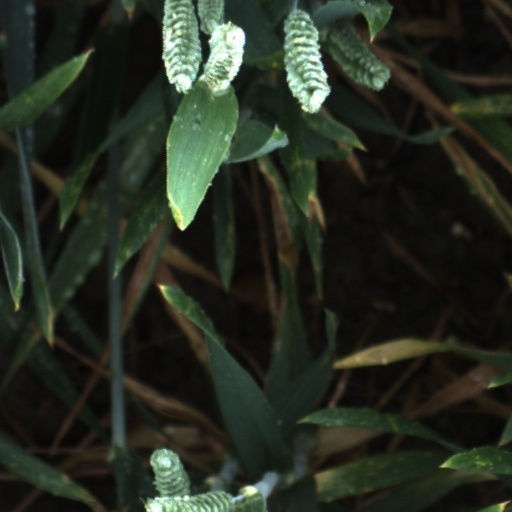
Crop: wheat